Larger than Life (film)

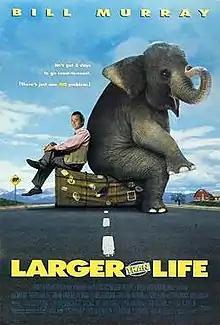
Theatrical release poster

Larger Than Life is a 1996 American road comedy film starring Bill Murray, and directed by Howard Franklin. It was produced and co-written by Pen Densham. The film was financially and critically unsuccessful.